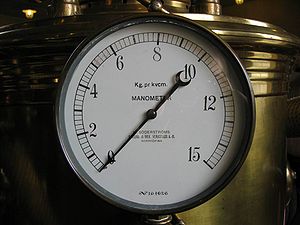
Manometer
Et manometer
Et manometer bruges til at måle tryk i forhold til det aktuelle atmosfæriske tryk. Det bruges f.eks. til autoklaver.